Caramilk

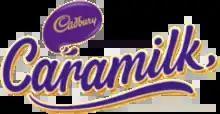
Australian Caramilk logo

Caramilk is a brand name used for two distinct chocolate bar products made by Cadbury. Both were introduced in 1968. The Canadian version of Caramilk is a milk chocolate bar filled with caramel. In Australia (also available in New Zealand, the UK and Ireland) the Caramilk brand is used for a caramelised white chocolate bar.